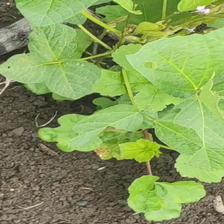
Weed species: Little_Mallow(Malva parviflora)